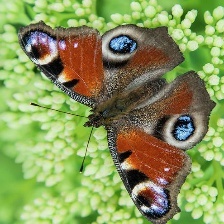
Species: PEACOCK
Butterfly family (ImageNet category): admiral